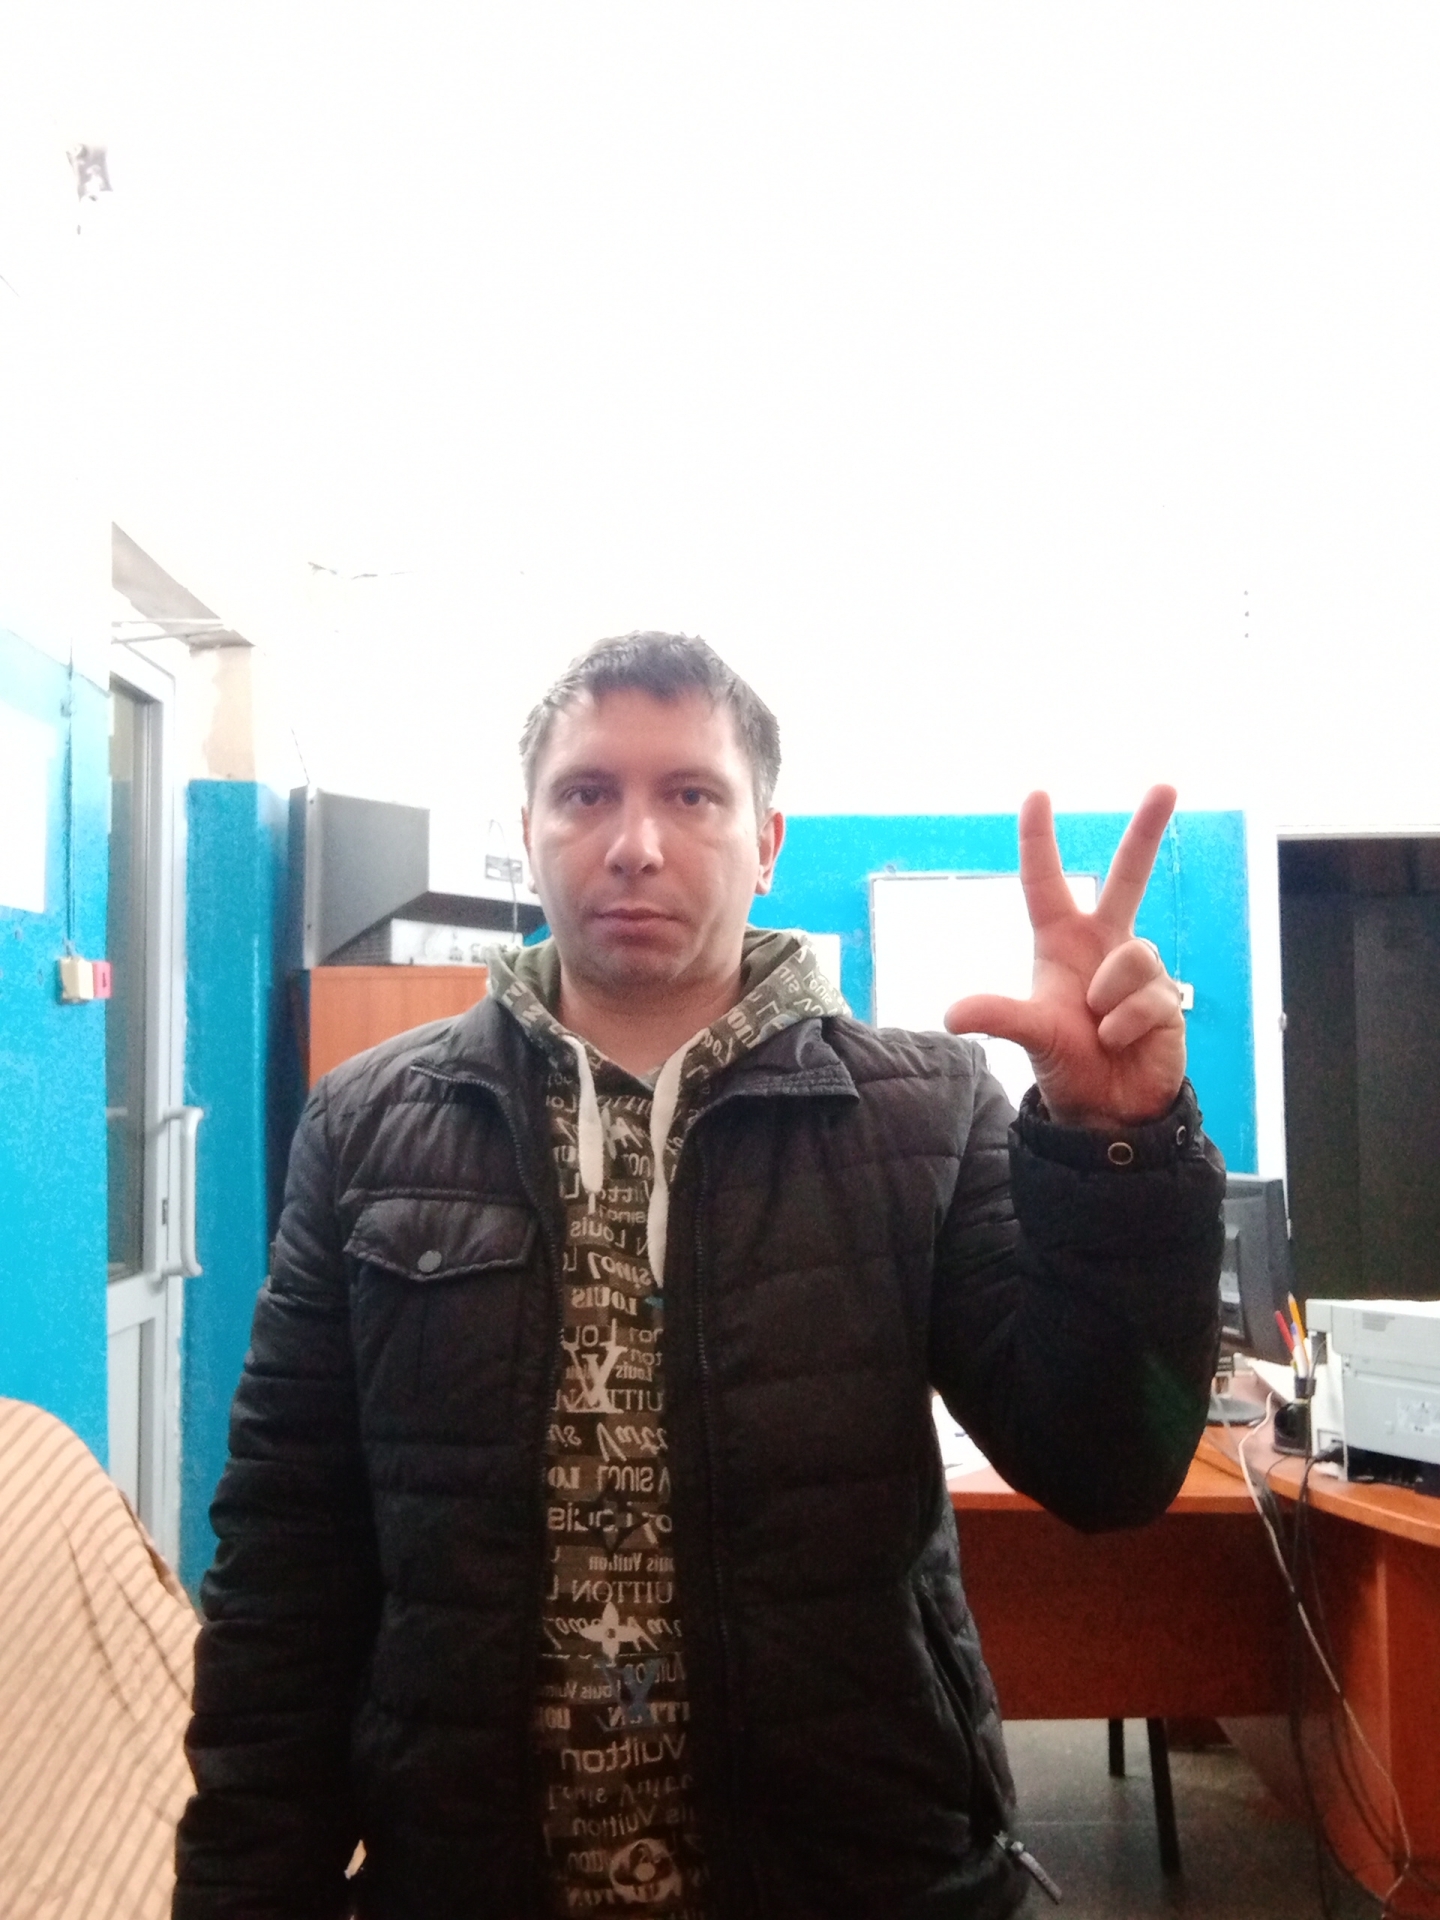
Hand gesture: three2